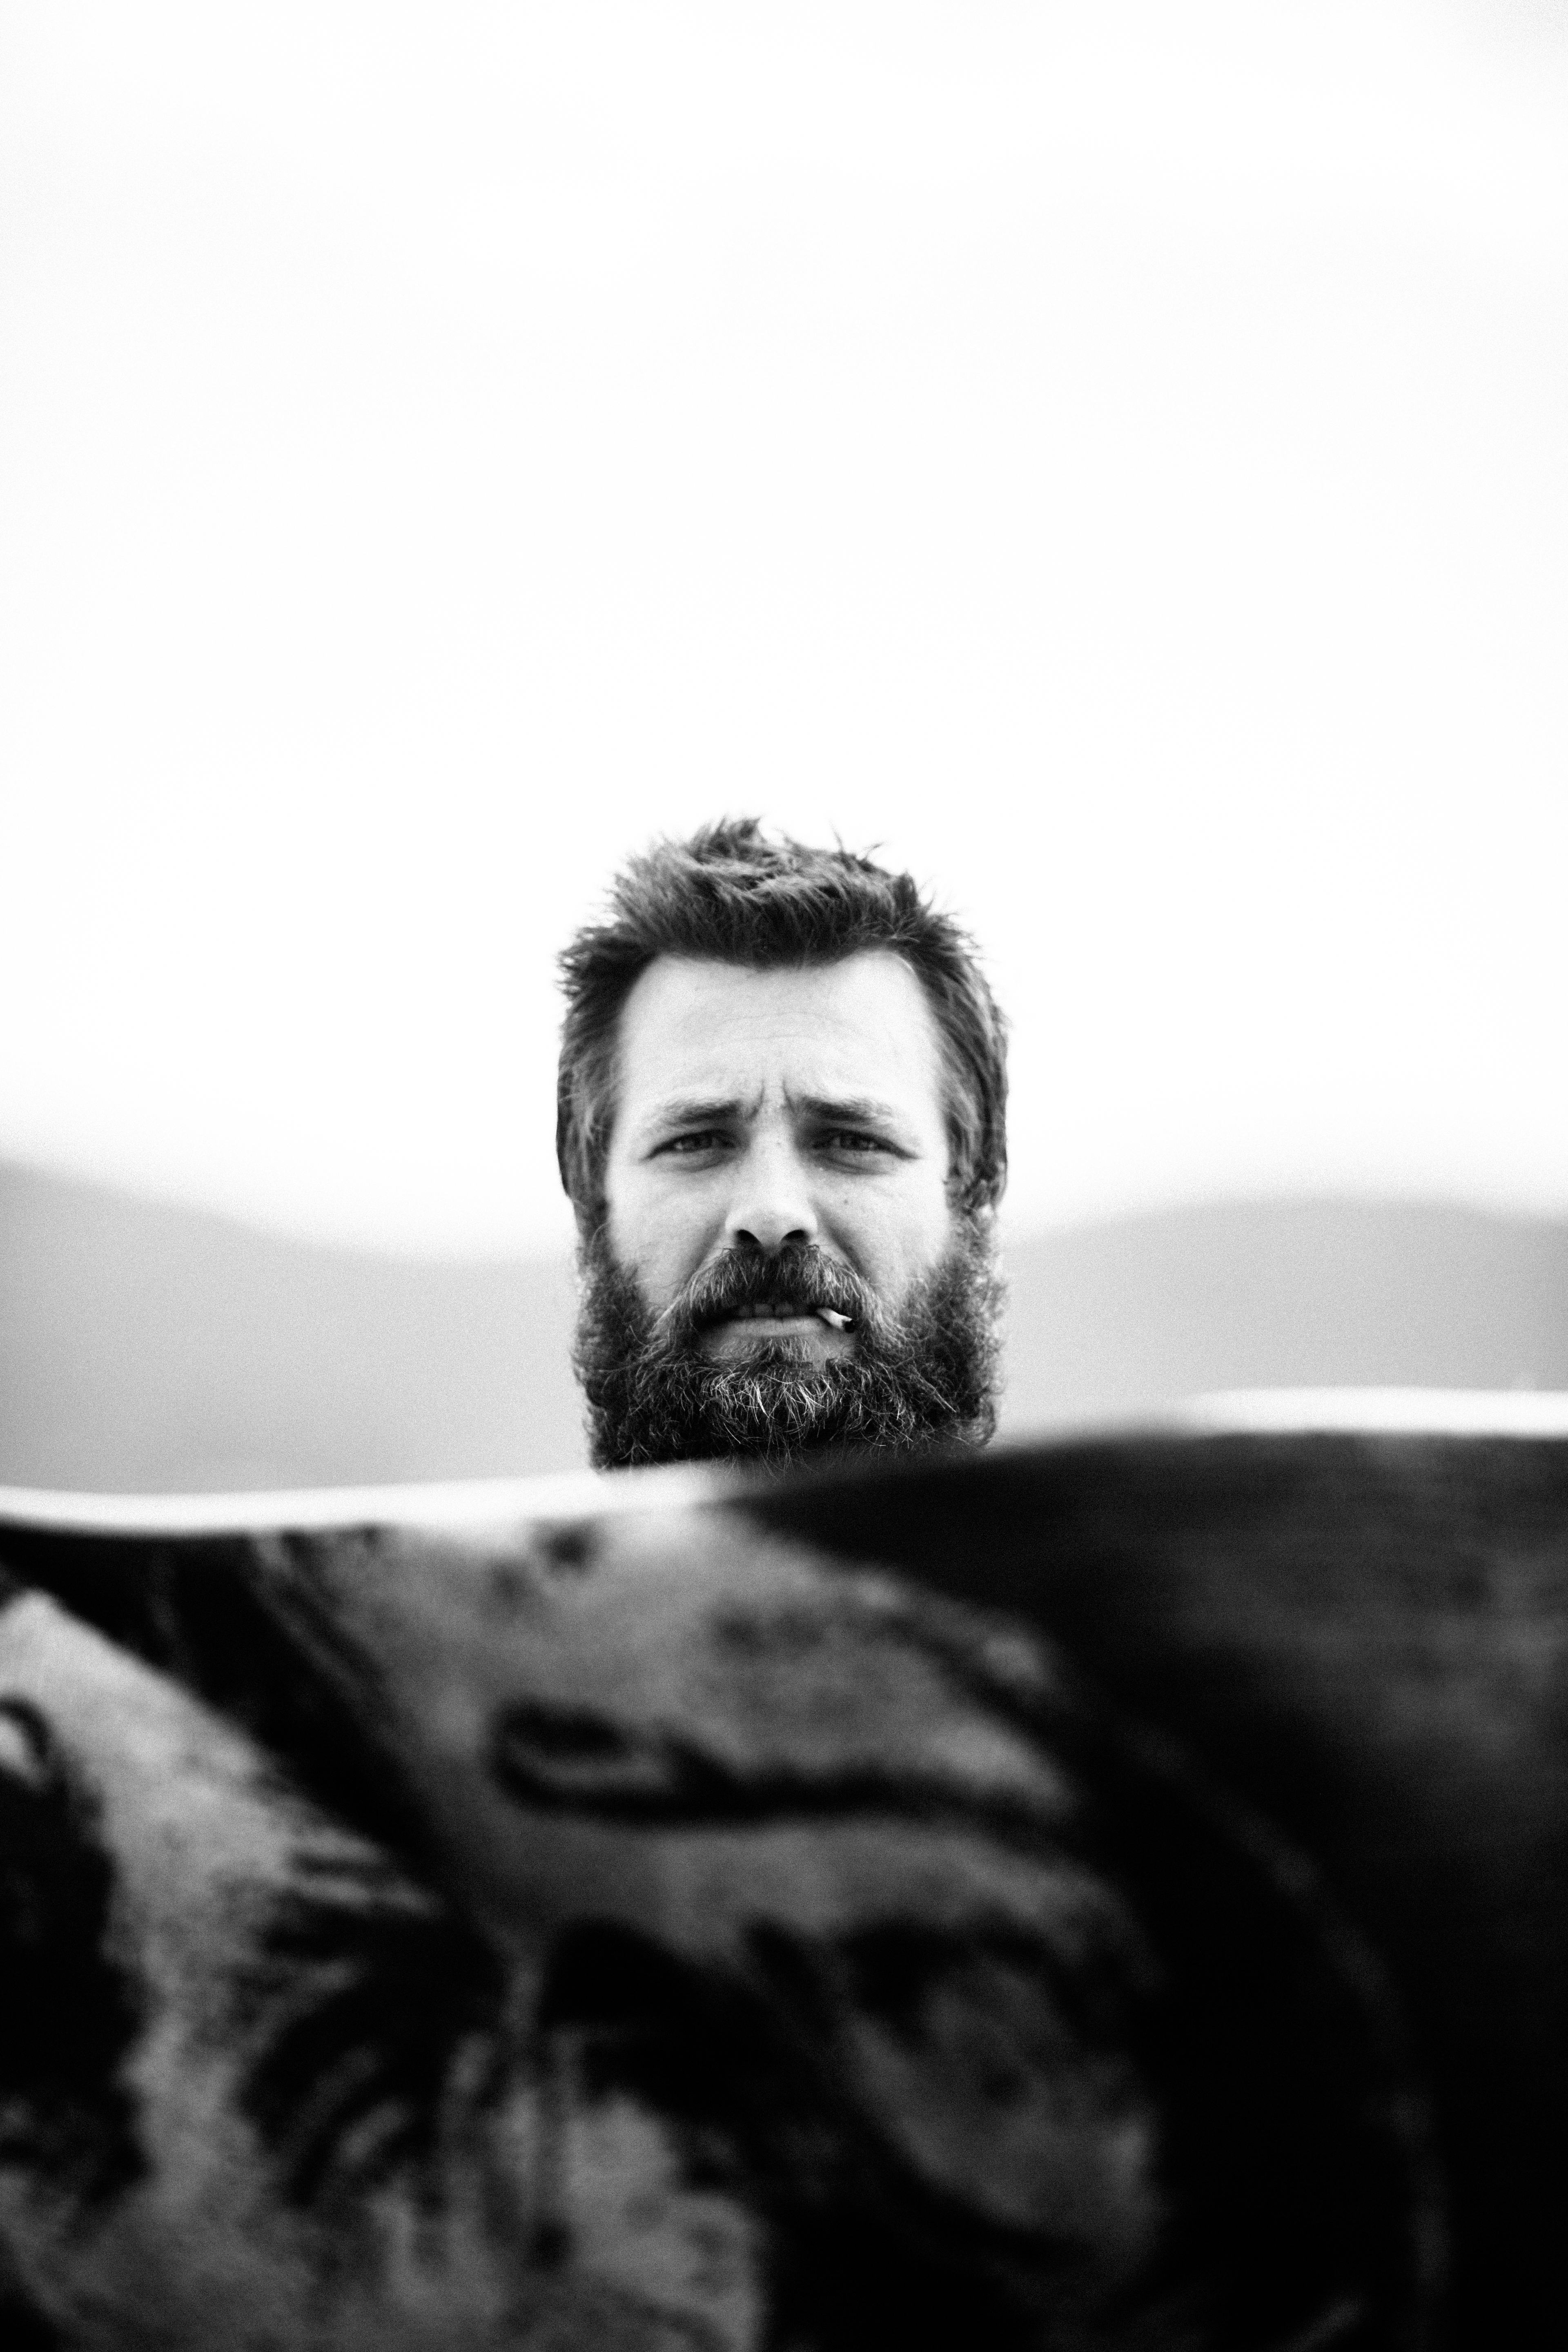
hair, black, black and white, photograph, facial hair, photography, man, hairstyle, monochrome photography, monochrome, moustache, beard, portrait